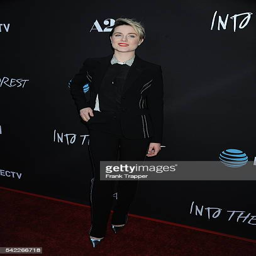
actor attends production company held